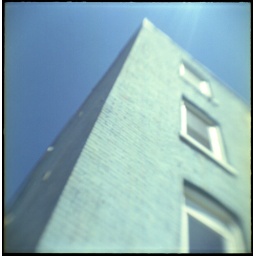
A blue building in Liverpool, NY. Shot with a flipped lens Brownie Hawkeye Flash on Fuji 160pro.